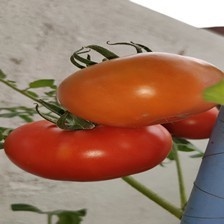
Label: tomato